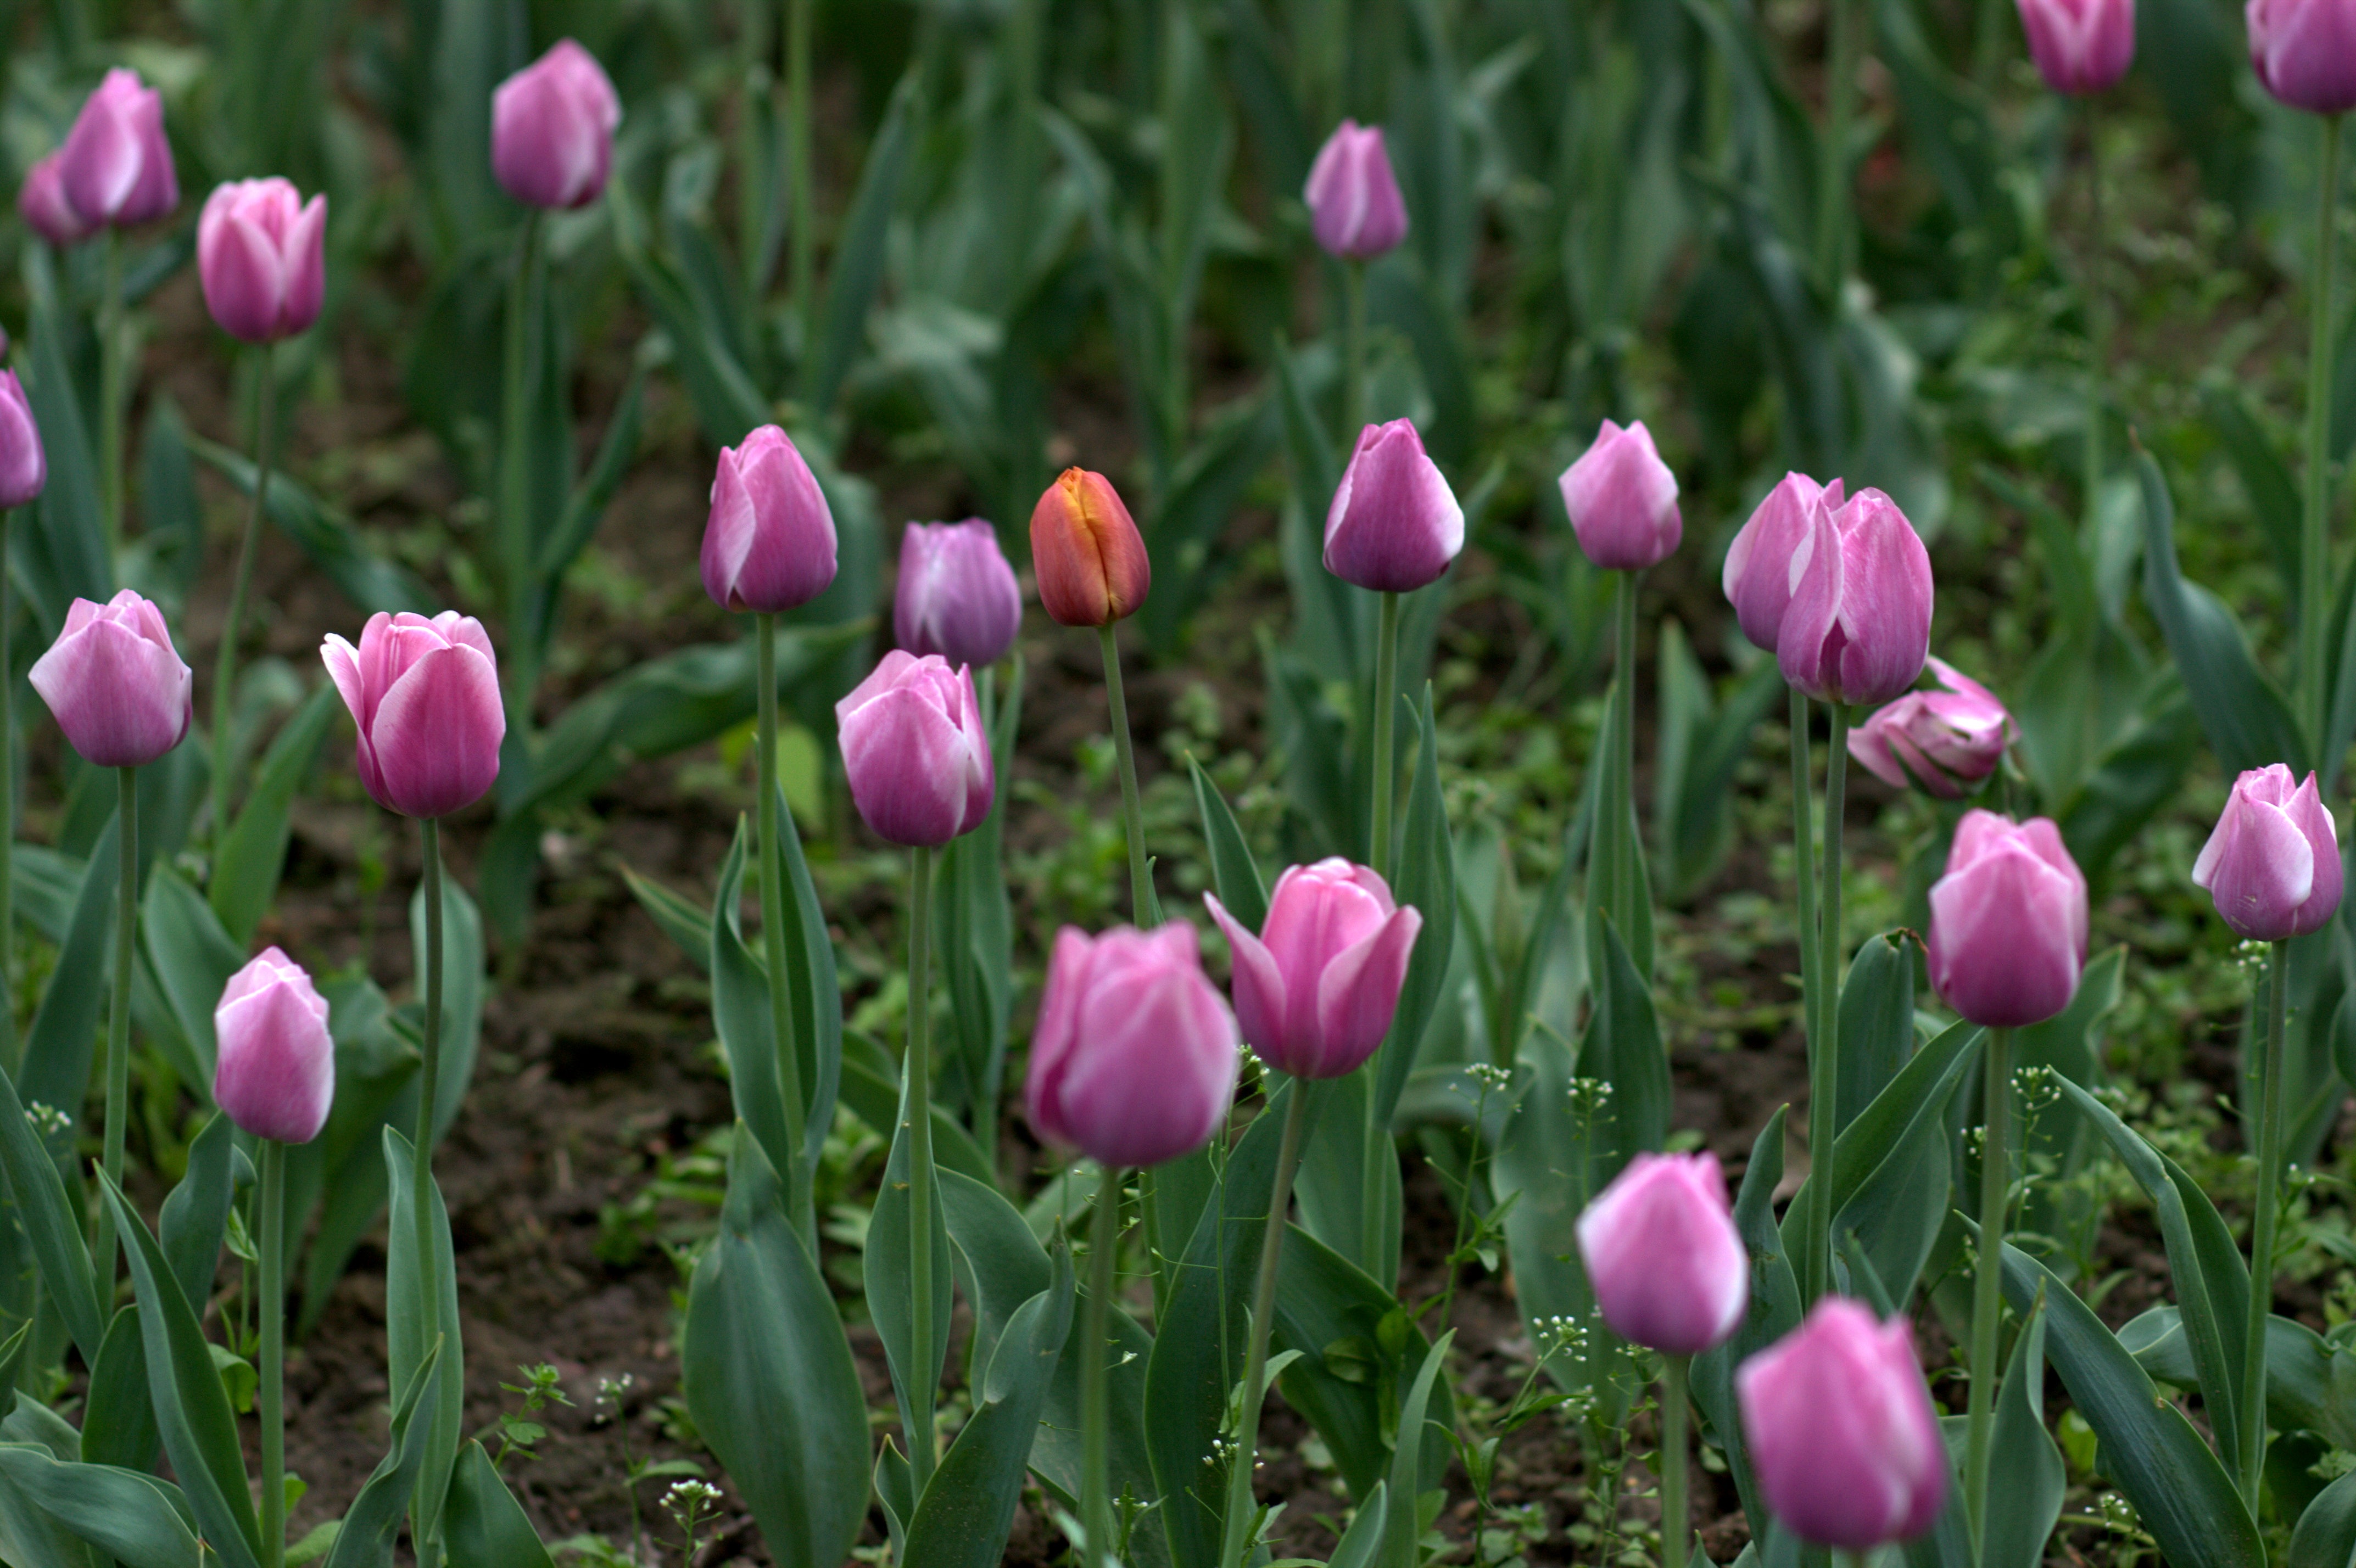
plant, flower, petal, tulip, botany, flora, flowers, camp, tulips, flowering plant, mov, plant stem, land plant